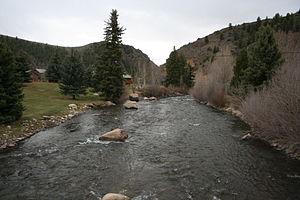
La Taylor est un cours d'eau américain s'écoulant dans le comté de Gunnison, dans l'État du Colorado. Il s'agit d'un affluent de la Gunnison, elle-même affluent du fleuve Colorado. Sur son cours se trouve notamment le réservoir Taylor Park, un important lac de barrage.